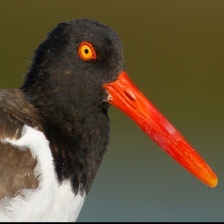
Species: OYSTER CATCHER
Scientific name: HAEMATOPUS
ImageNet parent category: oystercatcher